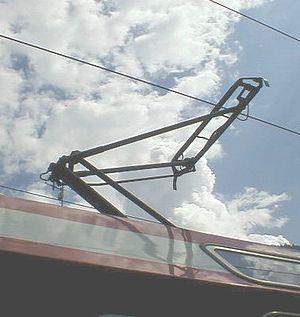
Description: pantographe du Mont-Blanc Express (ligne Saint-Gervais-Vallorcine) Source: photo prise par Christophe Jacquet en août 2001, en gare du Châtelard-Frontière Licence: Christophe Jacquet, 2001
Dans un système d'électrification ferroviaire, le captage du courant permet l'alimentation des locomotives électriques ou des rames automotrices en général.